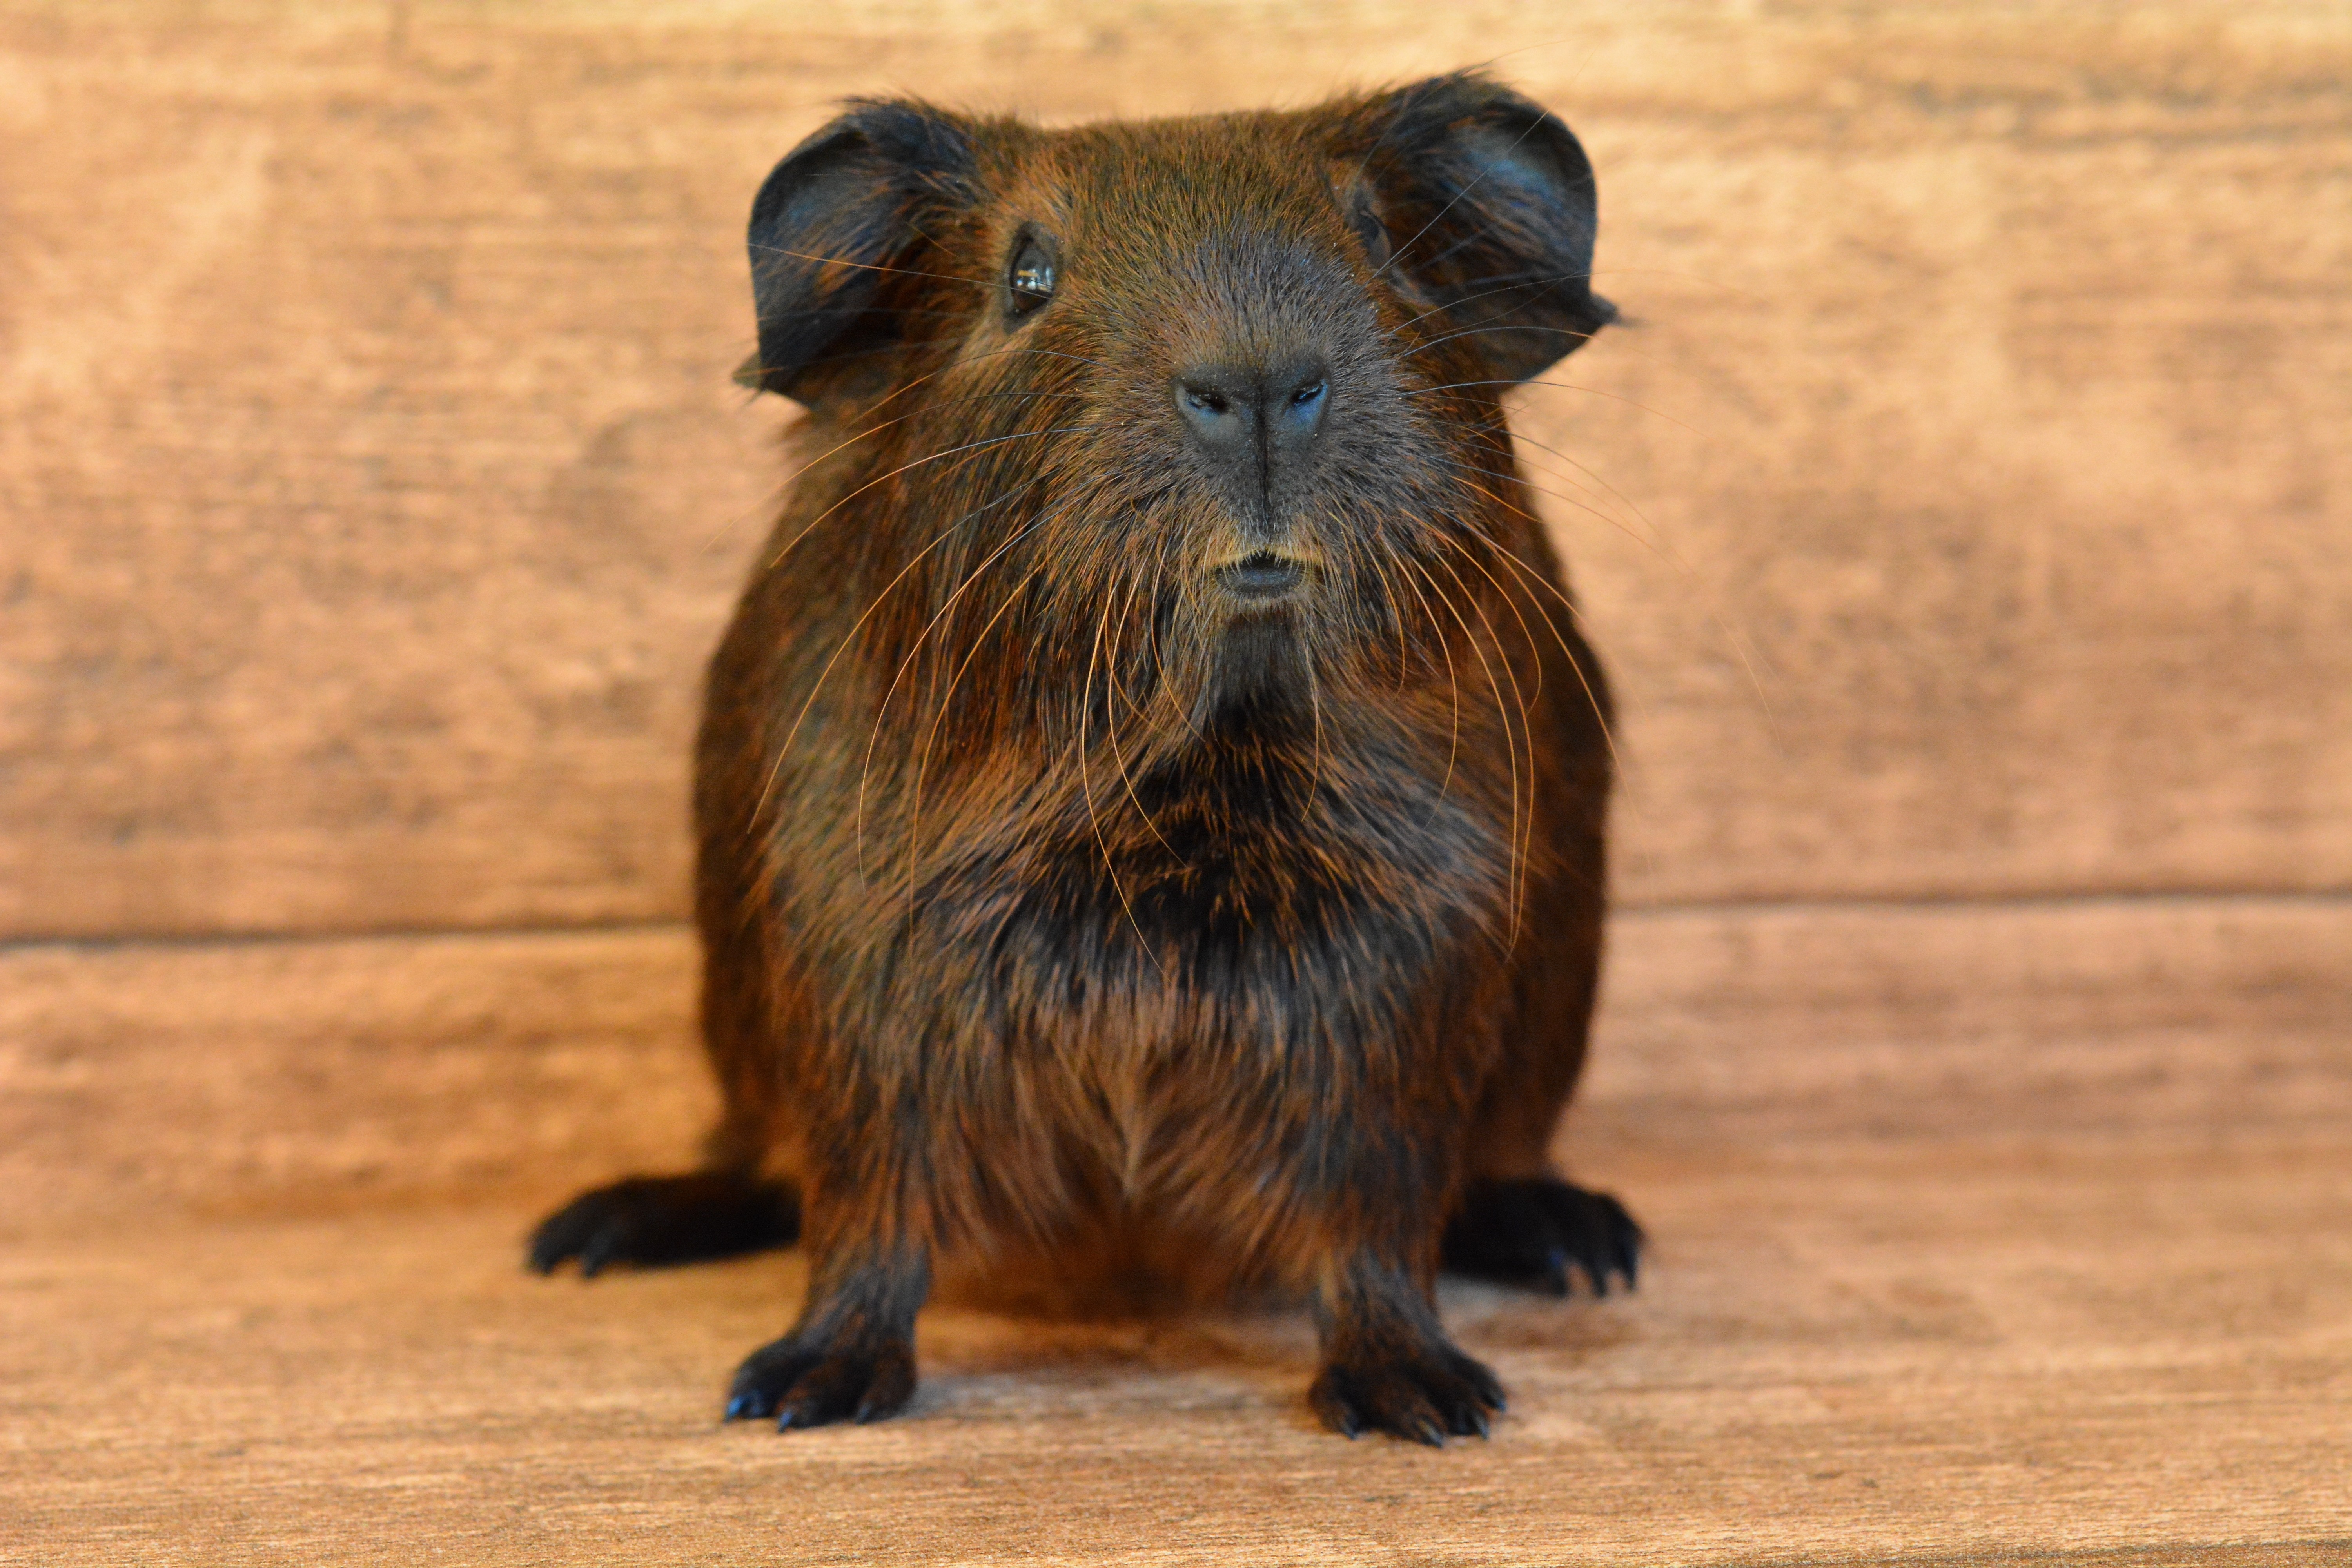
animal, cute, wildlife, mammal, rodent, fauna, guinea pig, whiskers, vertebrate, pig, nager, capybara, young animal, smooth hair, gold agouti, pig like mammal